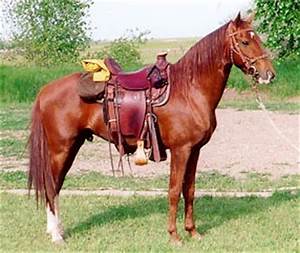
Label: horse